Aleiodes

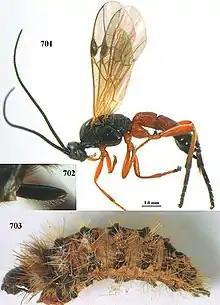
"Aleiodes rugulosus"

Aleiodes (Greek "not", "smooth", "appearance") is a genus of the family Braconidae of parasitoid wasps described by Constantin Wesmael in 1838. They are also known as mummy-wasps.